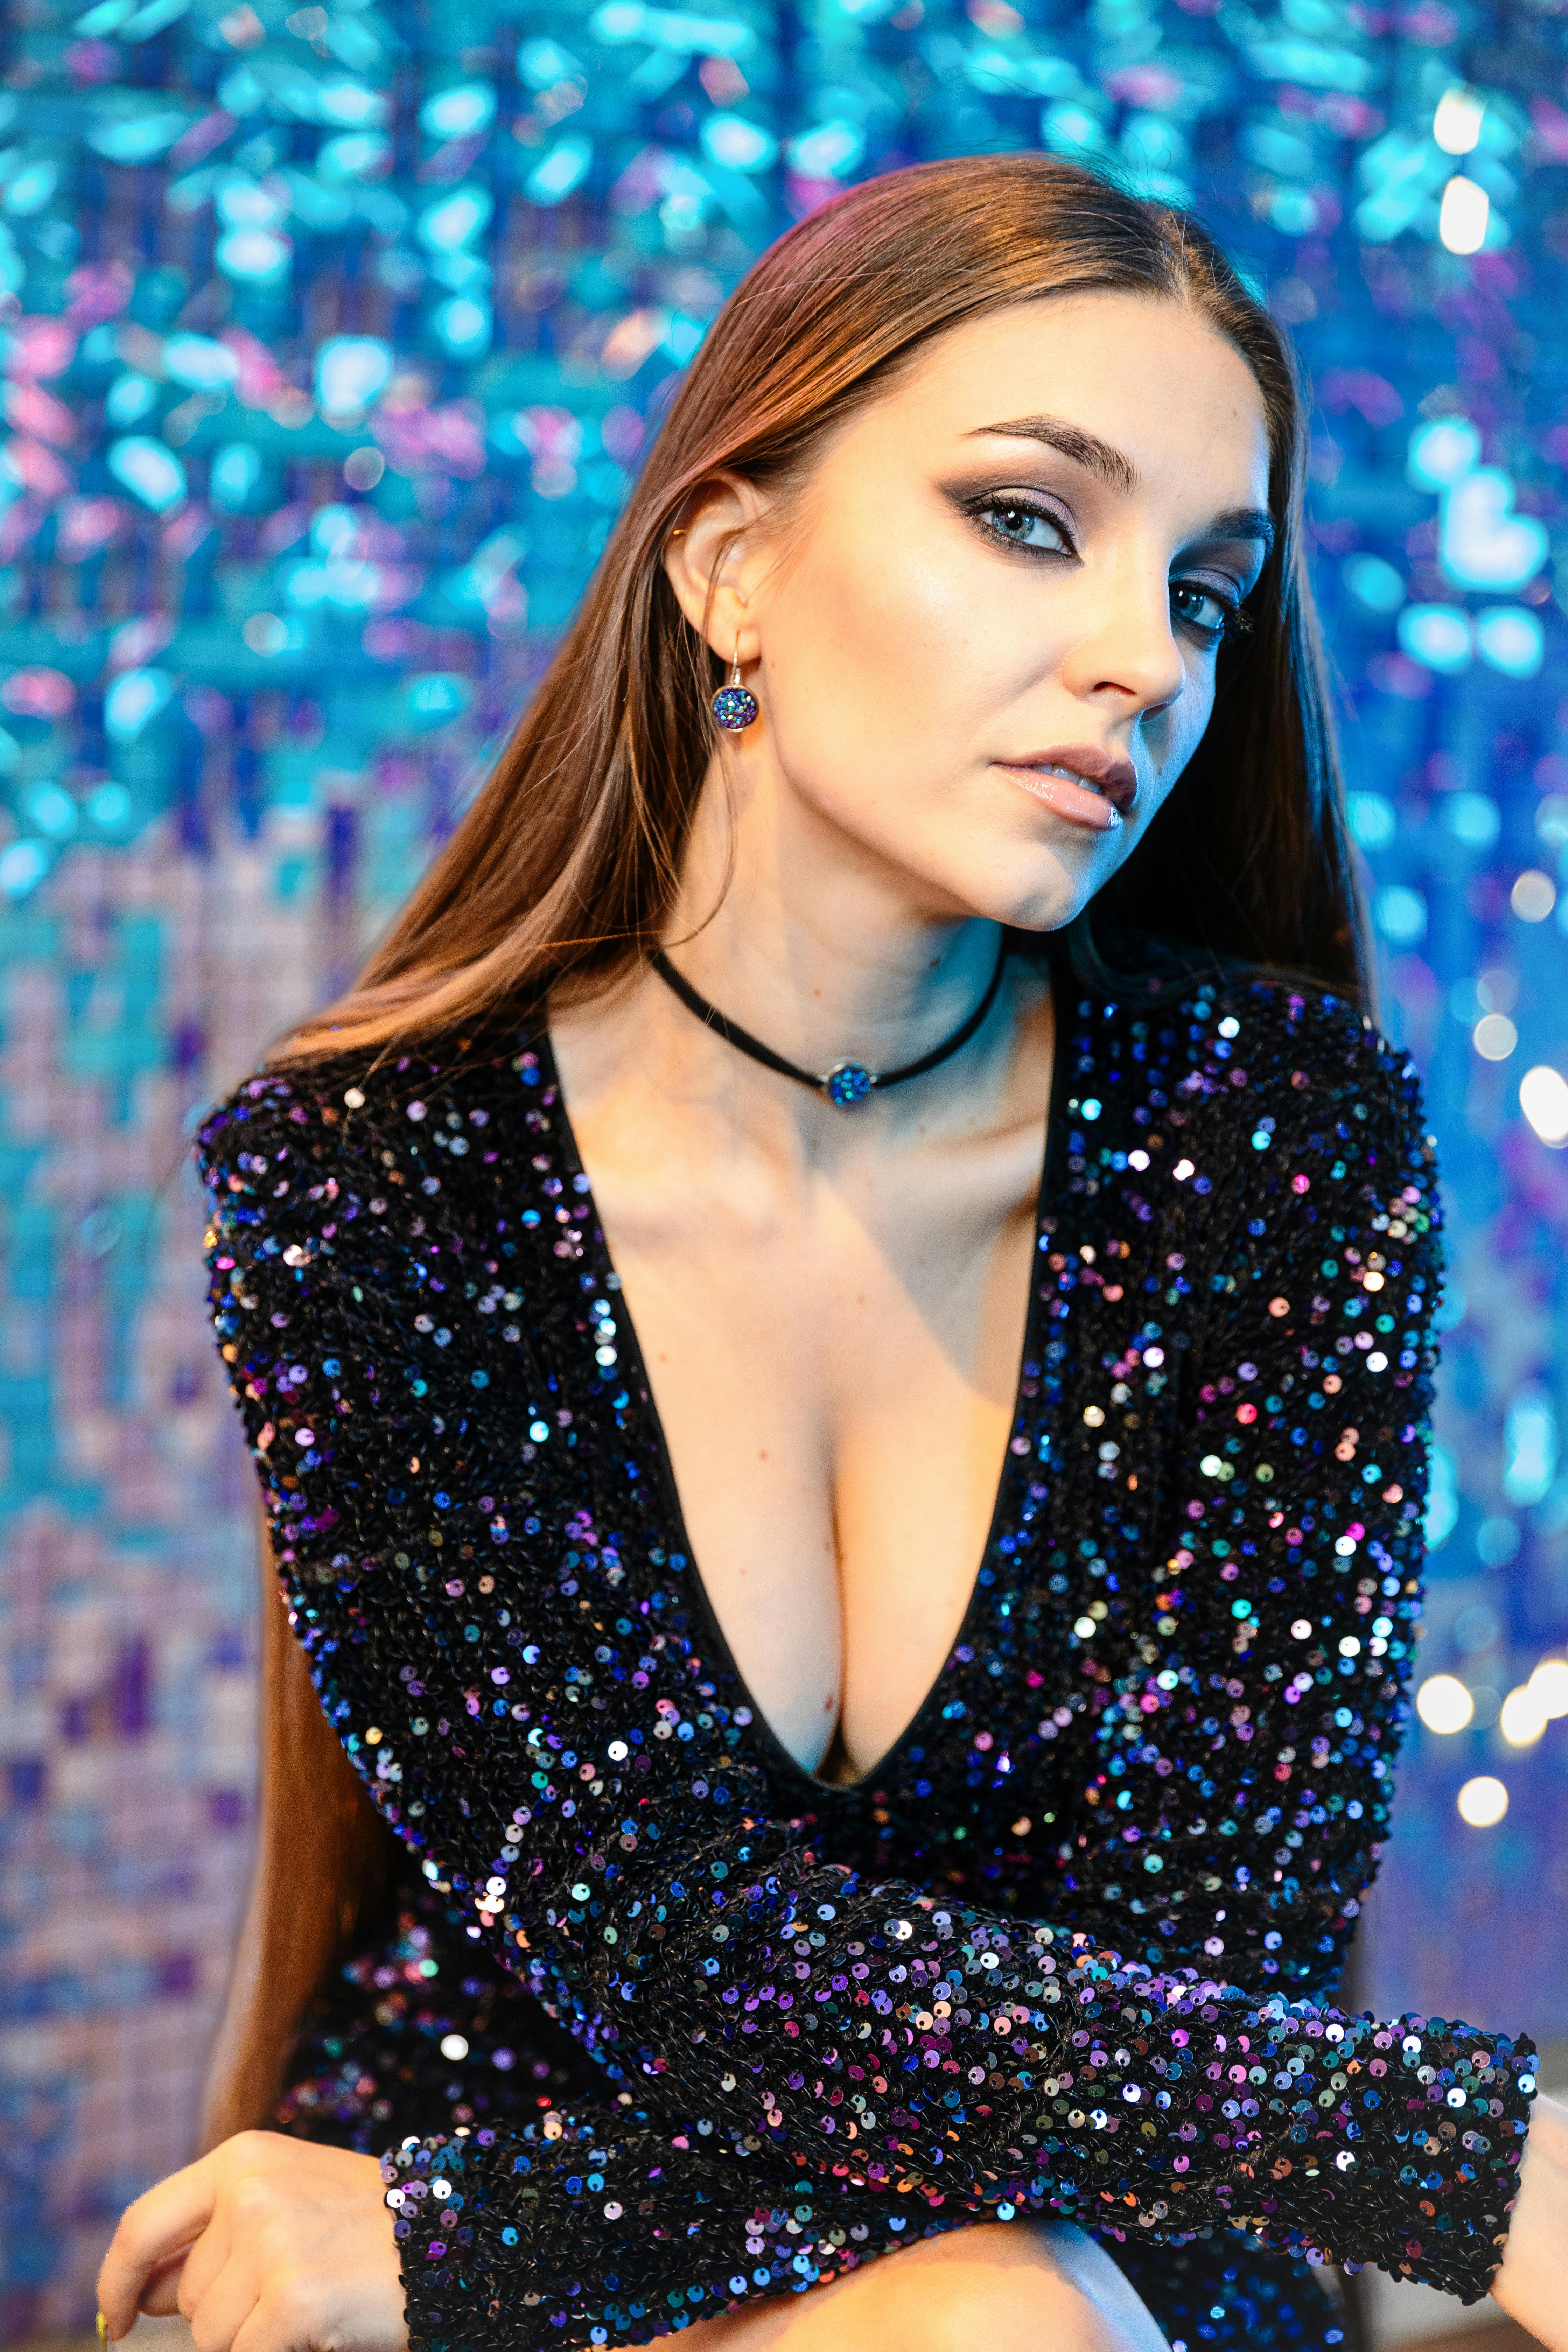
woman, hair, lip, dress, blue, One piece garment, fashion, thigh, waist, black hair, fashion design, eyelash, fashion model, flash photography, day dress, electric blue, beauty, long hair, formal wear, human leg, pattern, jewellery, makeover, brown hair, event, People in nature, cocktail dress, earrings, fashion accessory, sitting, eye shadow, necklace, photo shoot, abdomen, portrait photography, entertainment, model, music artist